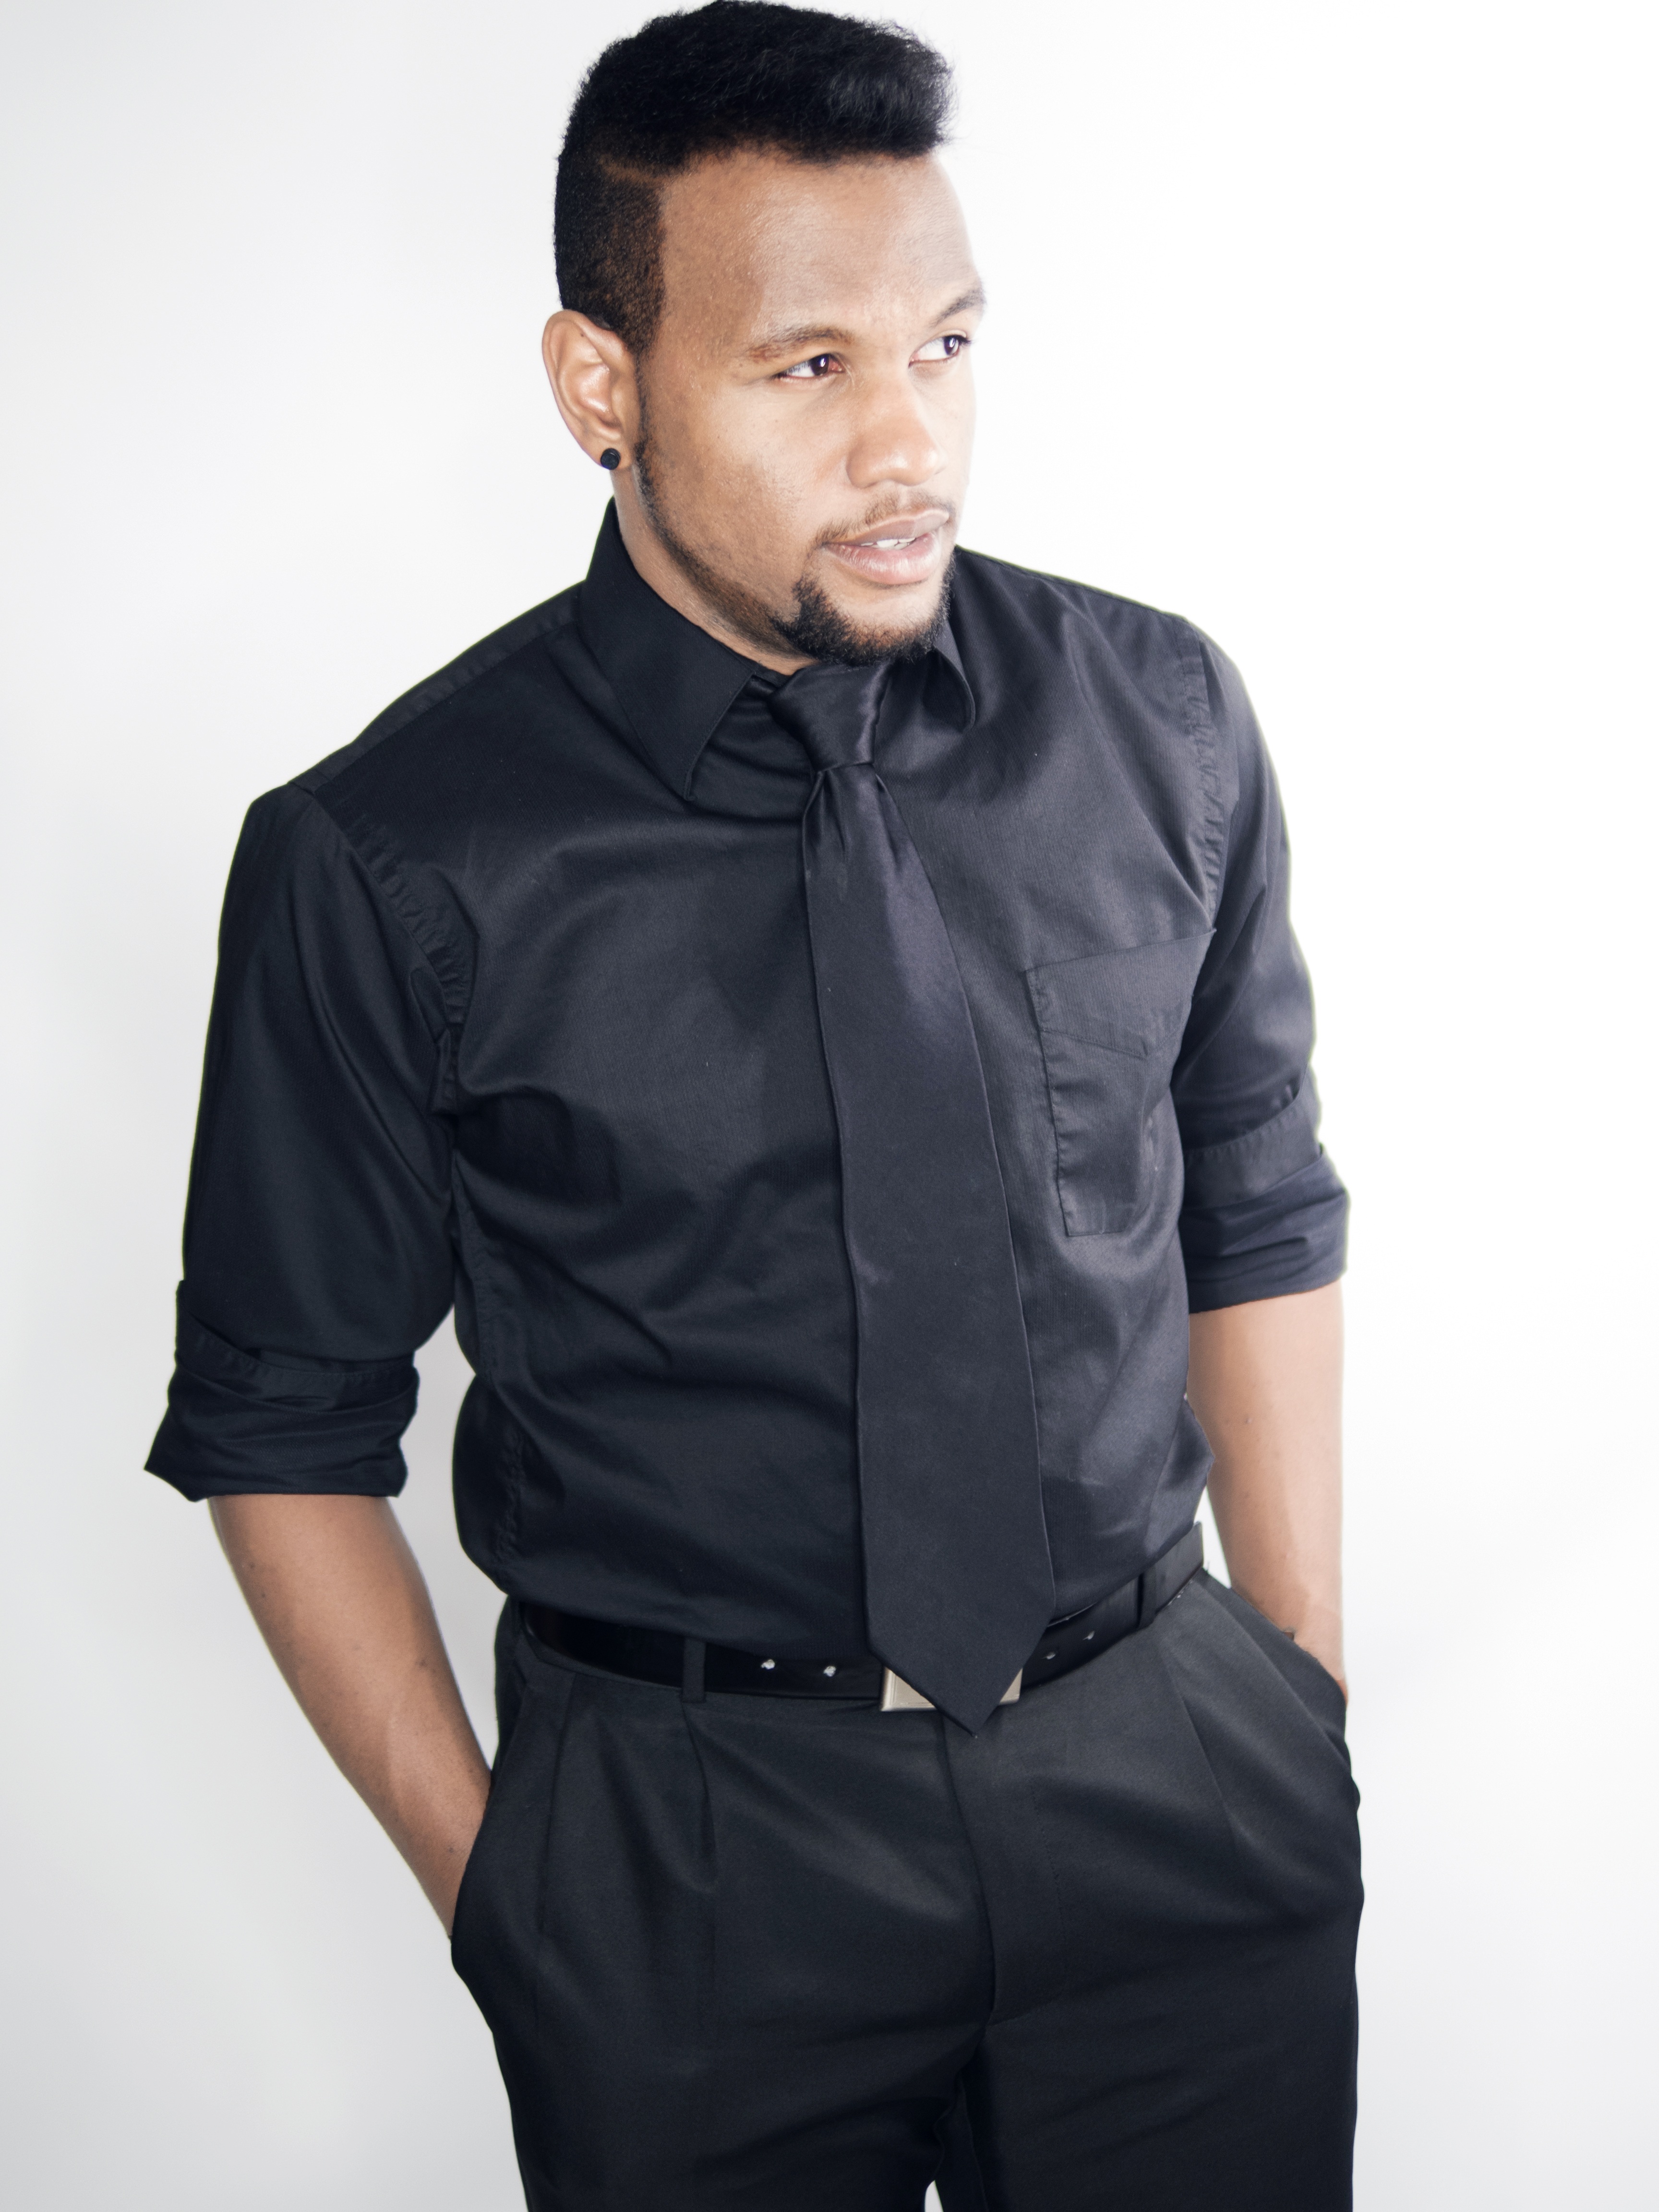
man, suit, standing, tie, business, clothing, jacket, outerwear, shirt, button, collar, tuxedo, black hair, textile, pocket, white background, sleeve, looking away, hands in pocket, formal wear, black suit, comfident, dress shirt